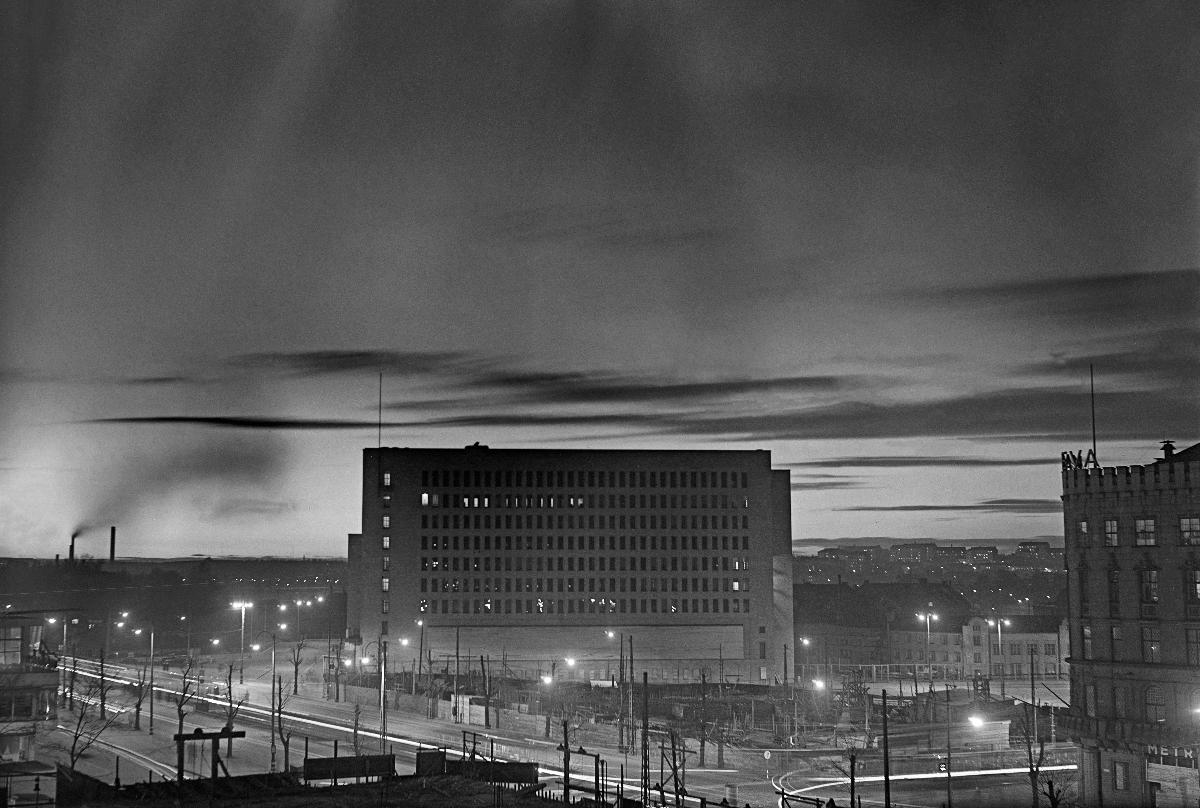
Postitalo
Posthuset; Post House
sisällön kuvaus: Iltanäkymä kohti Postitaloa, Helsinki huhtikuu 1940. content description: An evening view towards the Post house, Helsinki April 1940. innehållsbeskrivning: En kvällsvy mot Posthuset, Helsingfors april 1940.
Kuvaaja: Sundström, Hugo, kuvaaja
Vuosi: 1940
Paikka: Suomi, Uusimaa, Helsinki
Aiheet: HBL; posti; rakennukset; pääposti; mail; buildings; architecture; post; main post office; byggnader; arkitektur; posten; huvudkontor